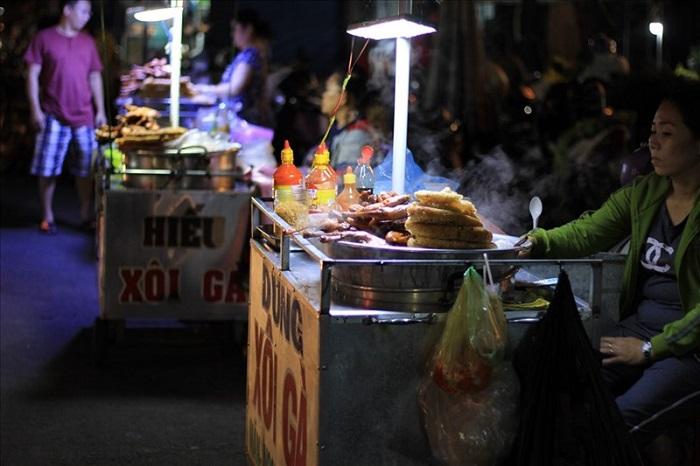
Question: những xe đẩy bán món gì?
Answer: xôi gà